Revell

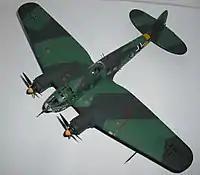
A 1:72 scale Revell Heinkel He 111

In the later 1950s, Revell began making more automotive-related models. Beside jet engines, car engine models like the Chrysler Slant-Six were produced. Car models tended toward a more global selection than AMT or MPC or other American plastic model makers, with many European brands produced, including many British makes. One interesting offering came about with a collaboration with AMT making the 1955 and 1956 promotional Buick. The models were atypical for the time in that there was full chassis detail, and bodies were cast in several pieces. Revell made these specifically ready-built for showroom display. Another kit related to pop culture, was the 1956 Lincoln Futura concept car – a vehicle that, with out-of-this-world bubble windows, would eventually become George Barris's Batmobile.